USS Enterprise (CVN-65)

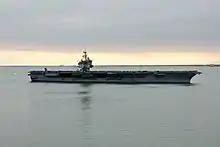
"Enterprise" enters Norfolk for the final time on 4 November 2012.

2005 saw the ship in for another routine shipyard overhaul at Newport News Shipyard in Newport News, Virginia. Departing the dock after this yard period, "Enterprise" ran through a sand bar, causing all eight reactors to shut down, leaving the ship adrift on emergency power for nearly three hours before she was tugged back to her pier at Norfolk Naval Base. It took about three days for the ship's nuclear machinists to clear her condensers of river mud.